Law of the sea

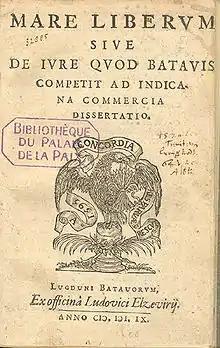
"Mare Liberum" (1609) by Hugo Grotius is one of the earliest works on law of the sea.

Law of the sea (or ocean law) is a body of international law governing the rights and duties of states in maritime environments. It concerns matters such as navigational rights, sea mineral claims, and coastal waters jurisdiction. The connotation of "ocean law" is somewhat broader, but the law of the sea (anchored in the United Nations Convention on the Law of the Sea (UNCLOS)) is so comprehensive that it covers all areas of ocean law as well (e.g., marine environmental law, maritime law).